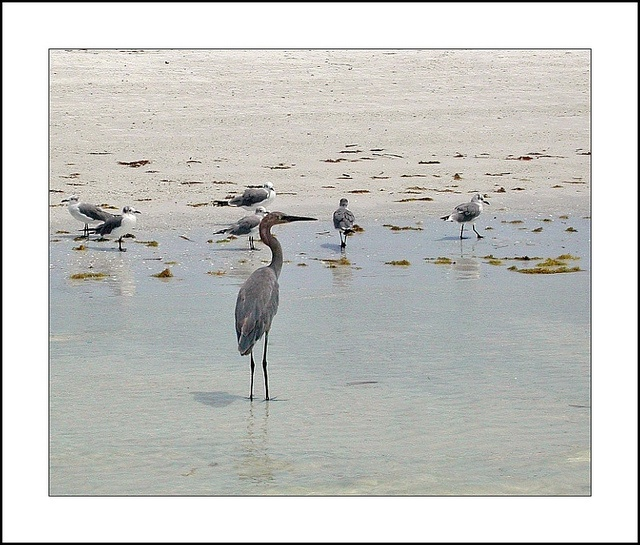
different kinds of birds on a body of water
Several birds are in the shallow water on a beach.
A group of birds of various breeds standing on a beach.
a group of seagulls and one long legged bird with a long thin beak standing in the sand of a shore line.
Several birds that are standing in some shallow water.